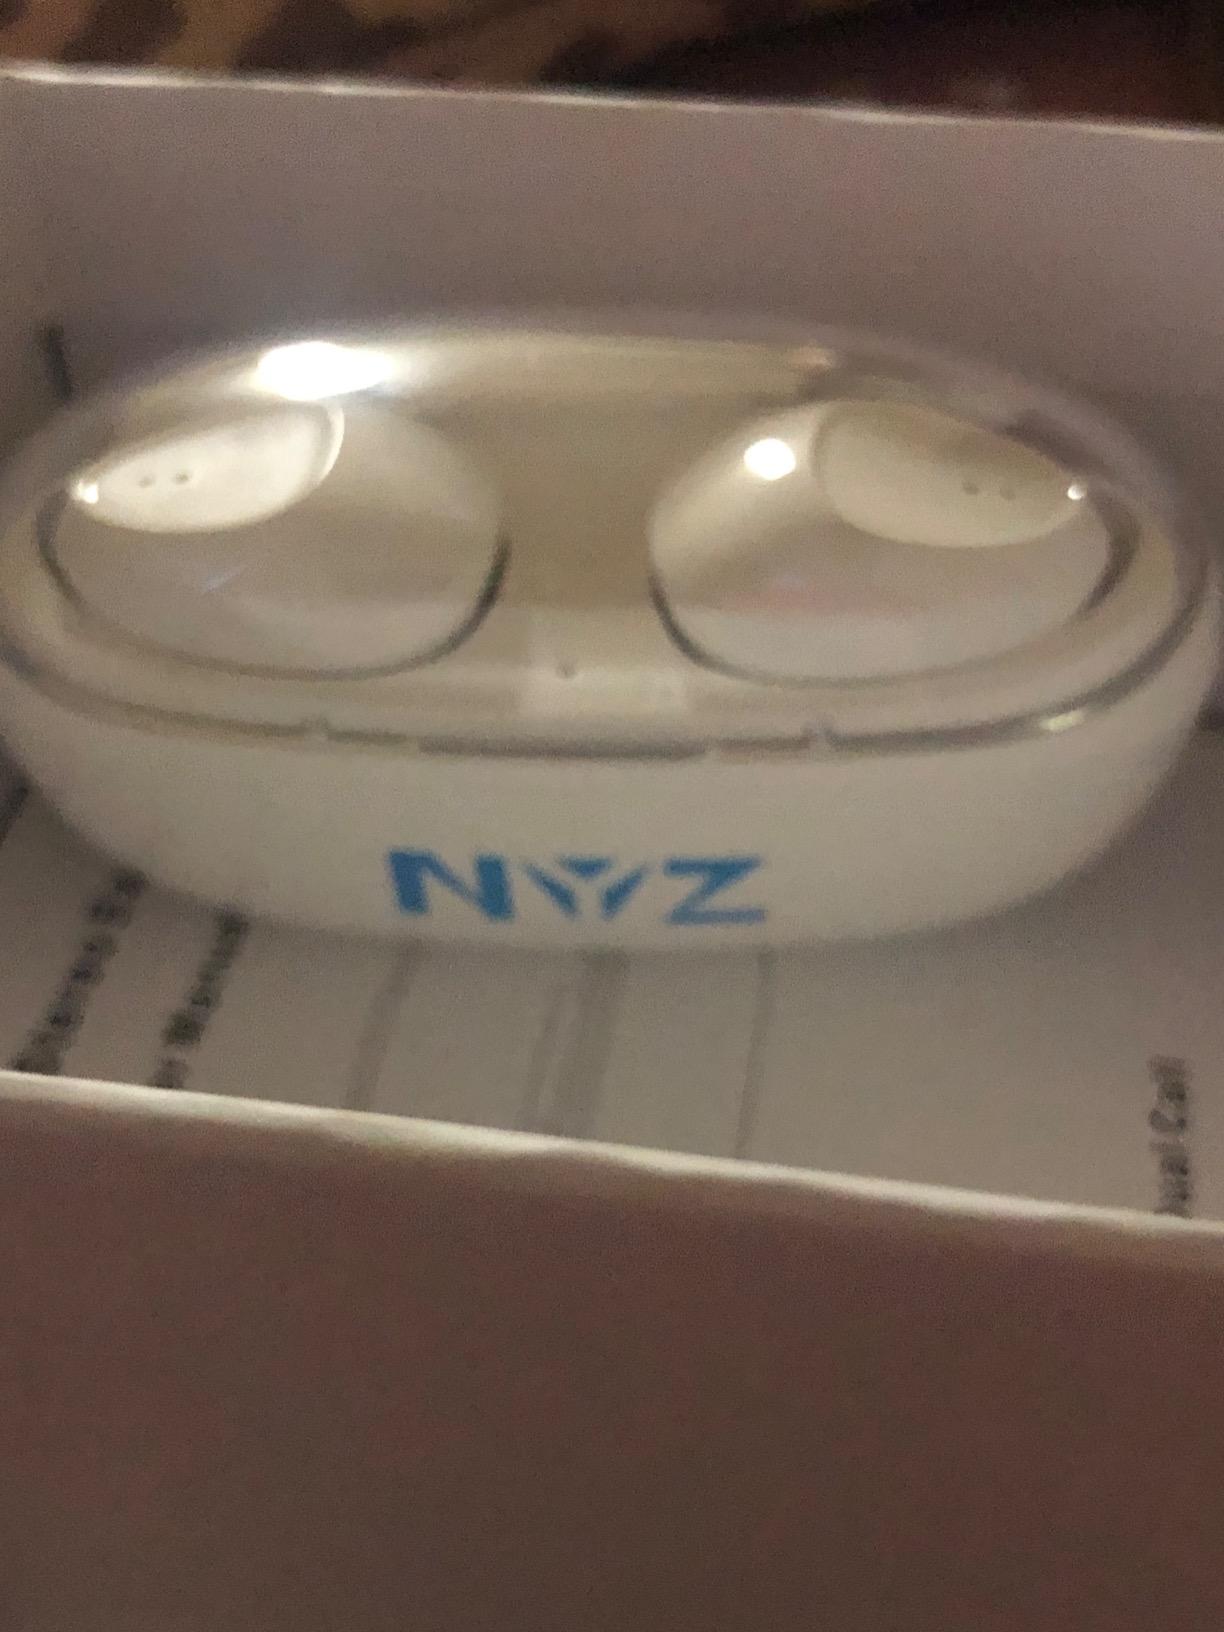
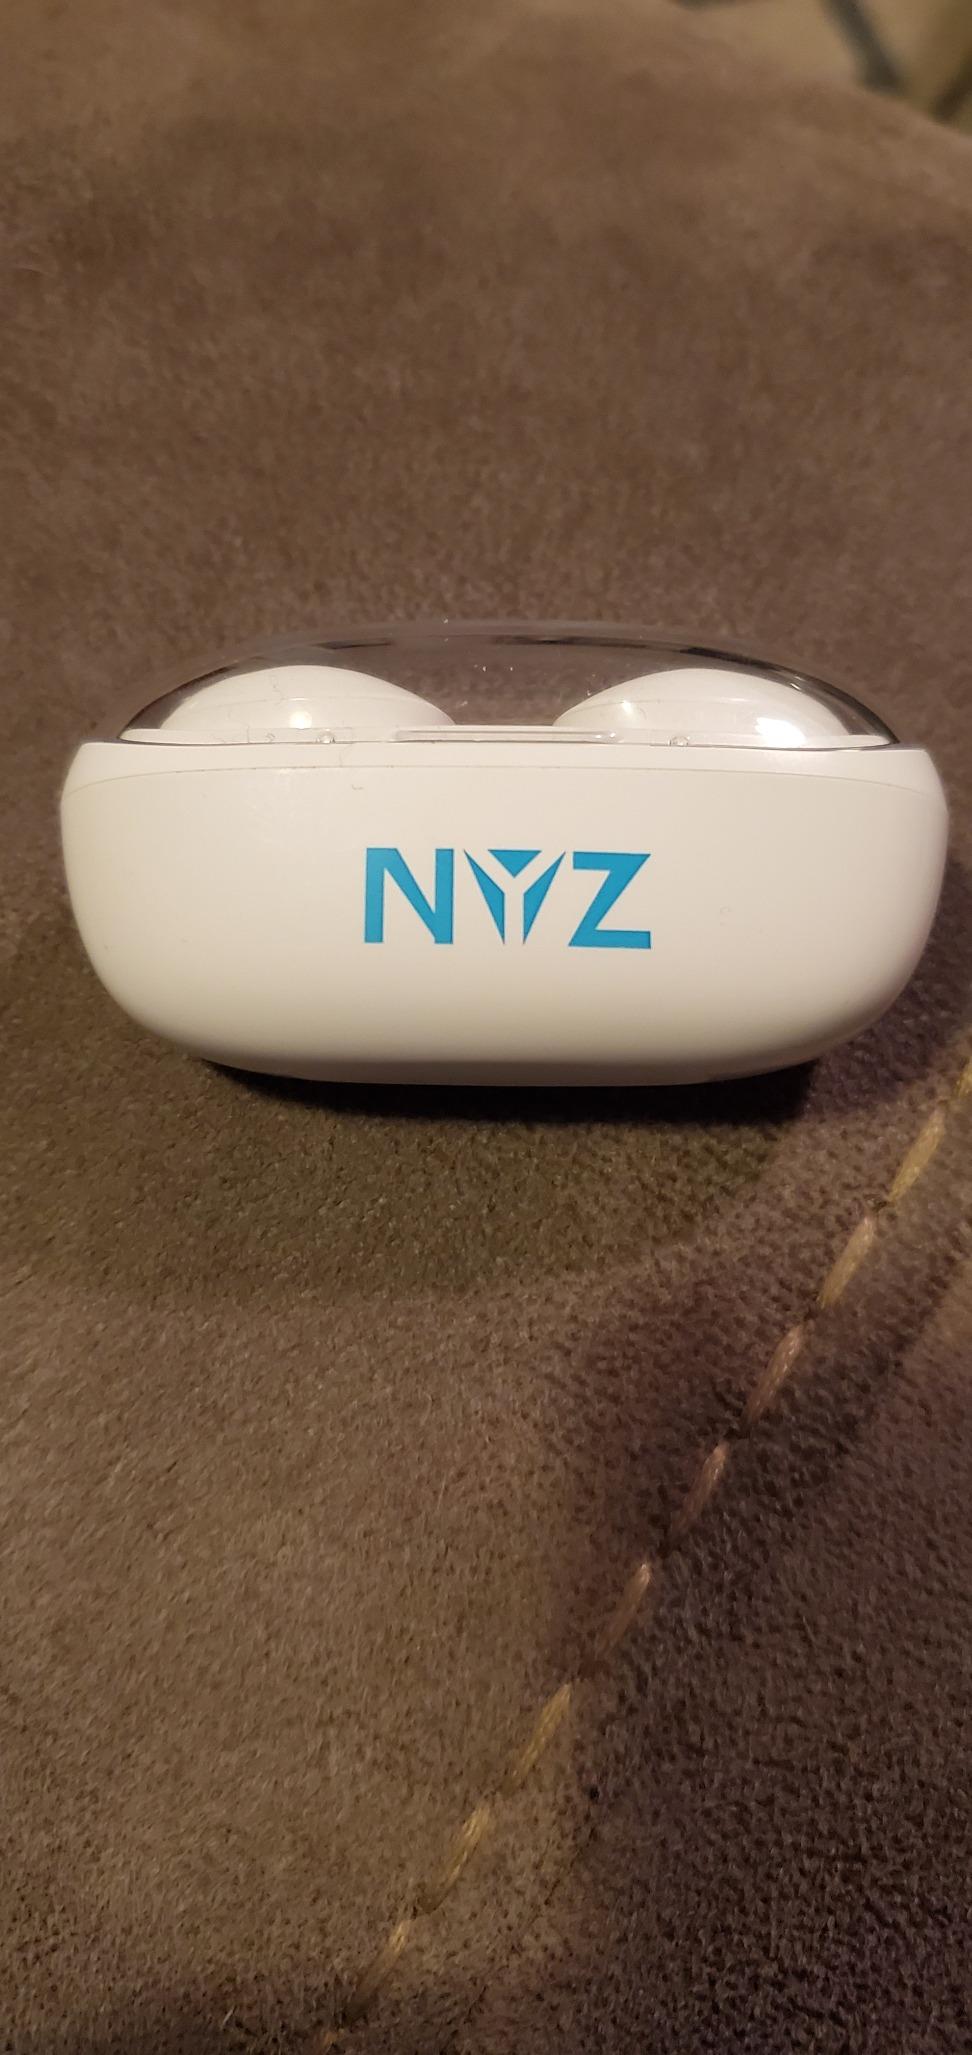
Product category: earbuds
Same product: yes